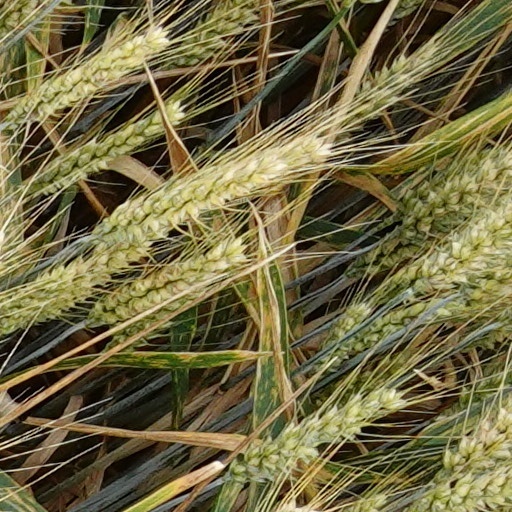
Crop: wheat